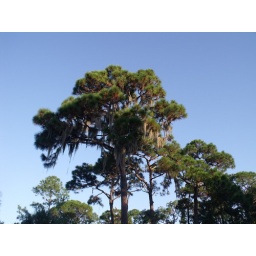
pine forest against the glorious blue sky